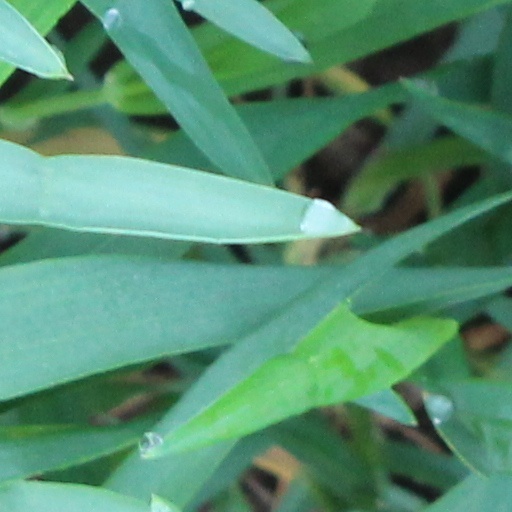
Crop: wheat